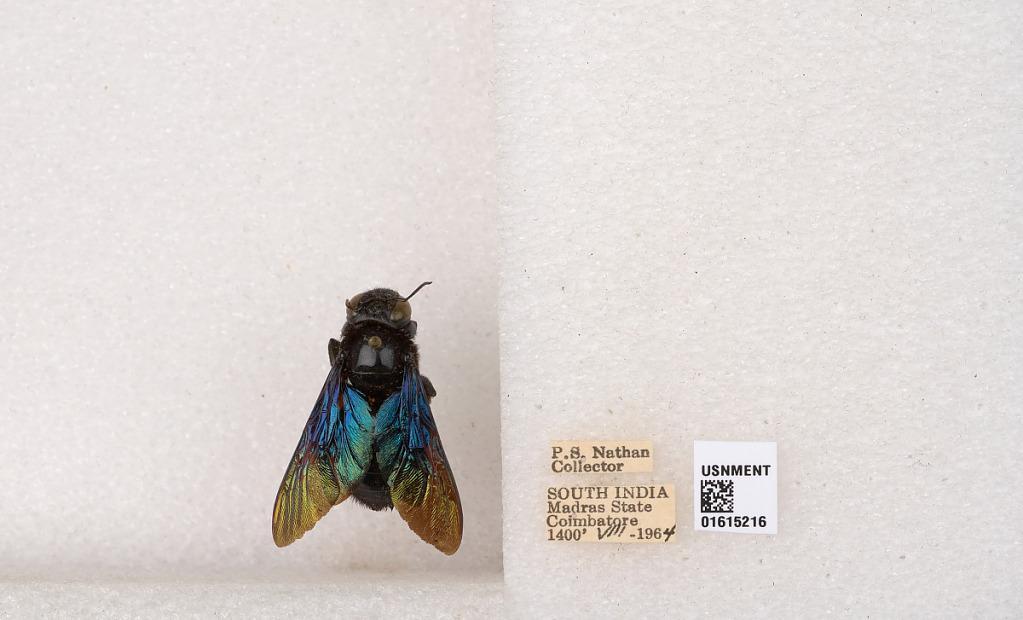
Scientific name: Xylocopa (Biluna) auripennis auripennis Lepeletier
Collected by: P. Nathan
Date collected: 1964-8-1
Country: India
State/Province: Tamil Nadu
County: Coimbatore
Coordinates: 10.9955, 76.9034